Gay Nigger Association of America

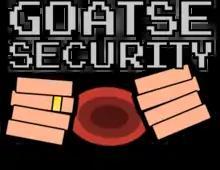
Goatse Security's logo. Their logo and name are a reference to the infamous shock site goatse.cx.

In December 2009, several members of the GNAA with expertise in grey hat computer security research created the "Goatse Security" group to uncover security vulnerabilities. The members chose to use a separate name to publish their work because they thought that they would not be taken seriously when publishing under "GNAA".